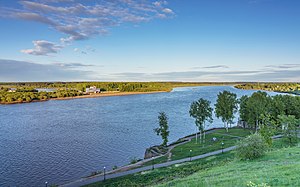
Vjatka
Vjatka ved Kirov.
Vjatka er en biflod til Kama i det centrale Rusland. Vjatkafloden er 1.314 km lang og har et afvandingsareal på 129.000 km². Vjatka er rig på fiskene brasen, skalle, suder, gedde, aborre, sandart med flere.